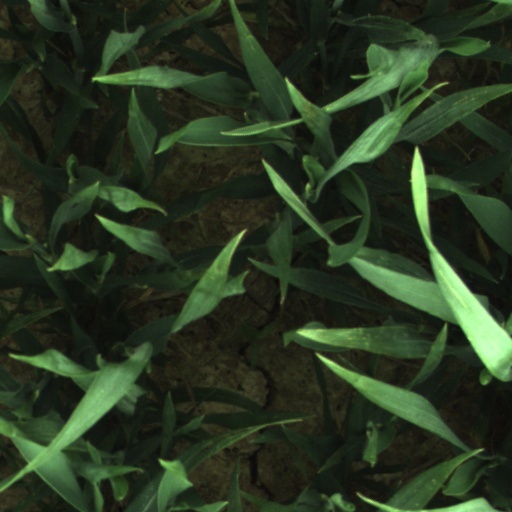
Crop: wheat